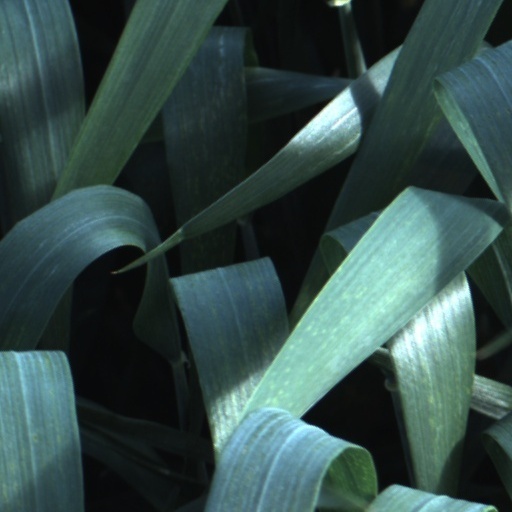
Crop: wheat